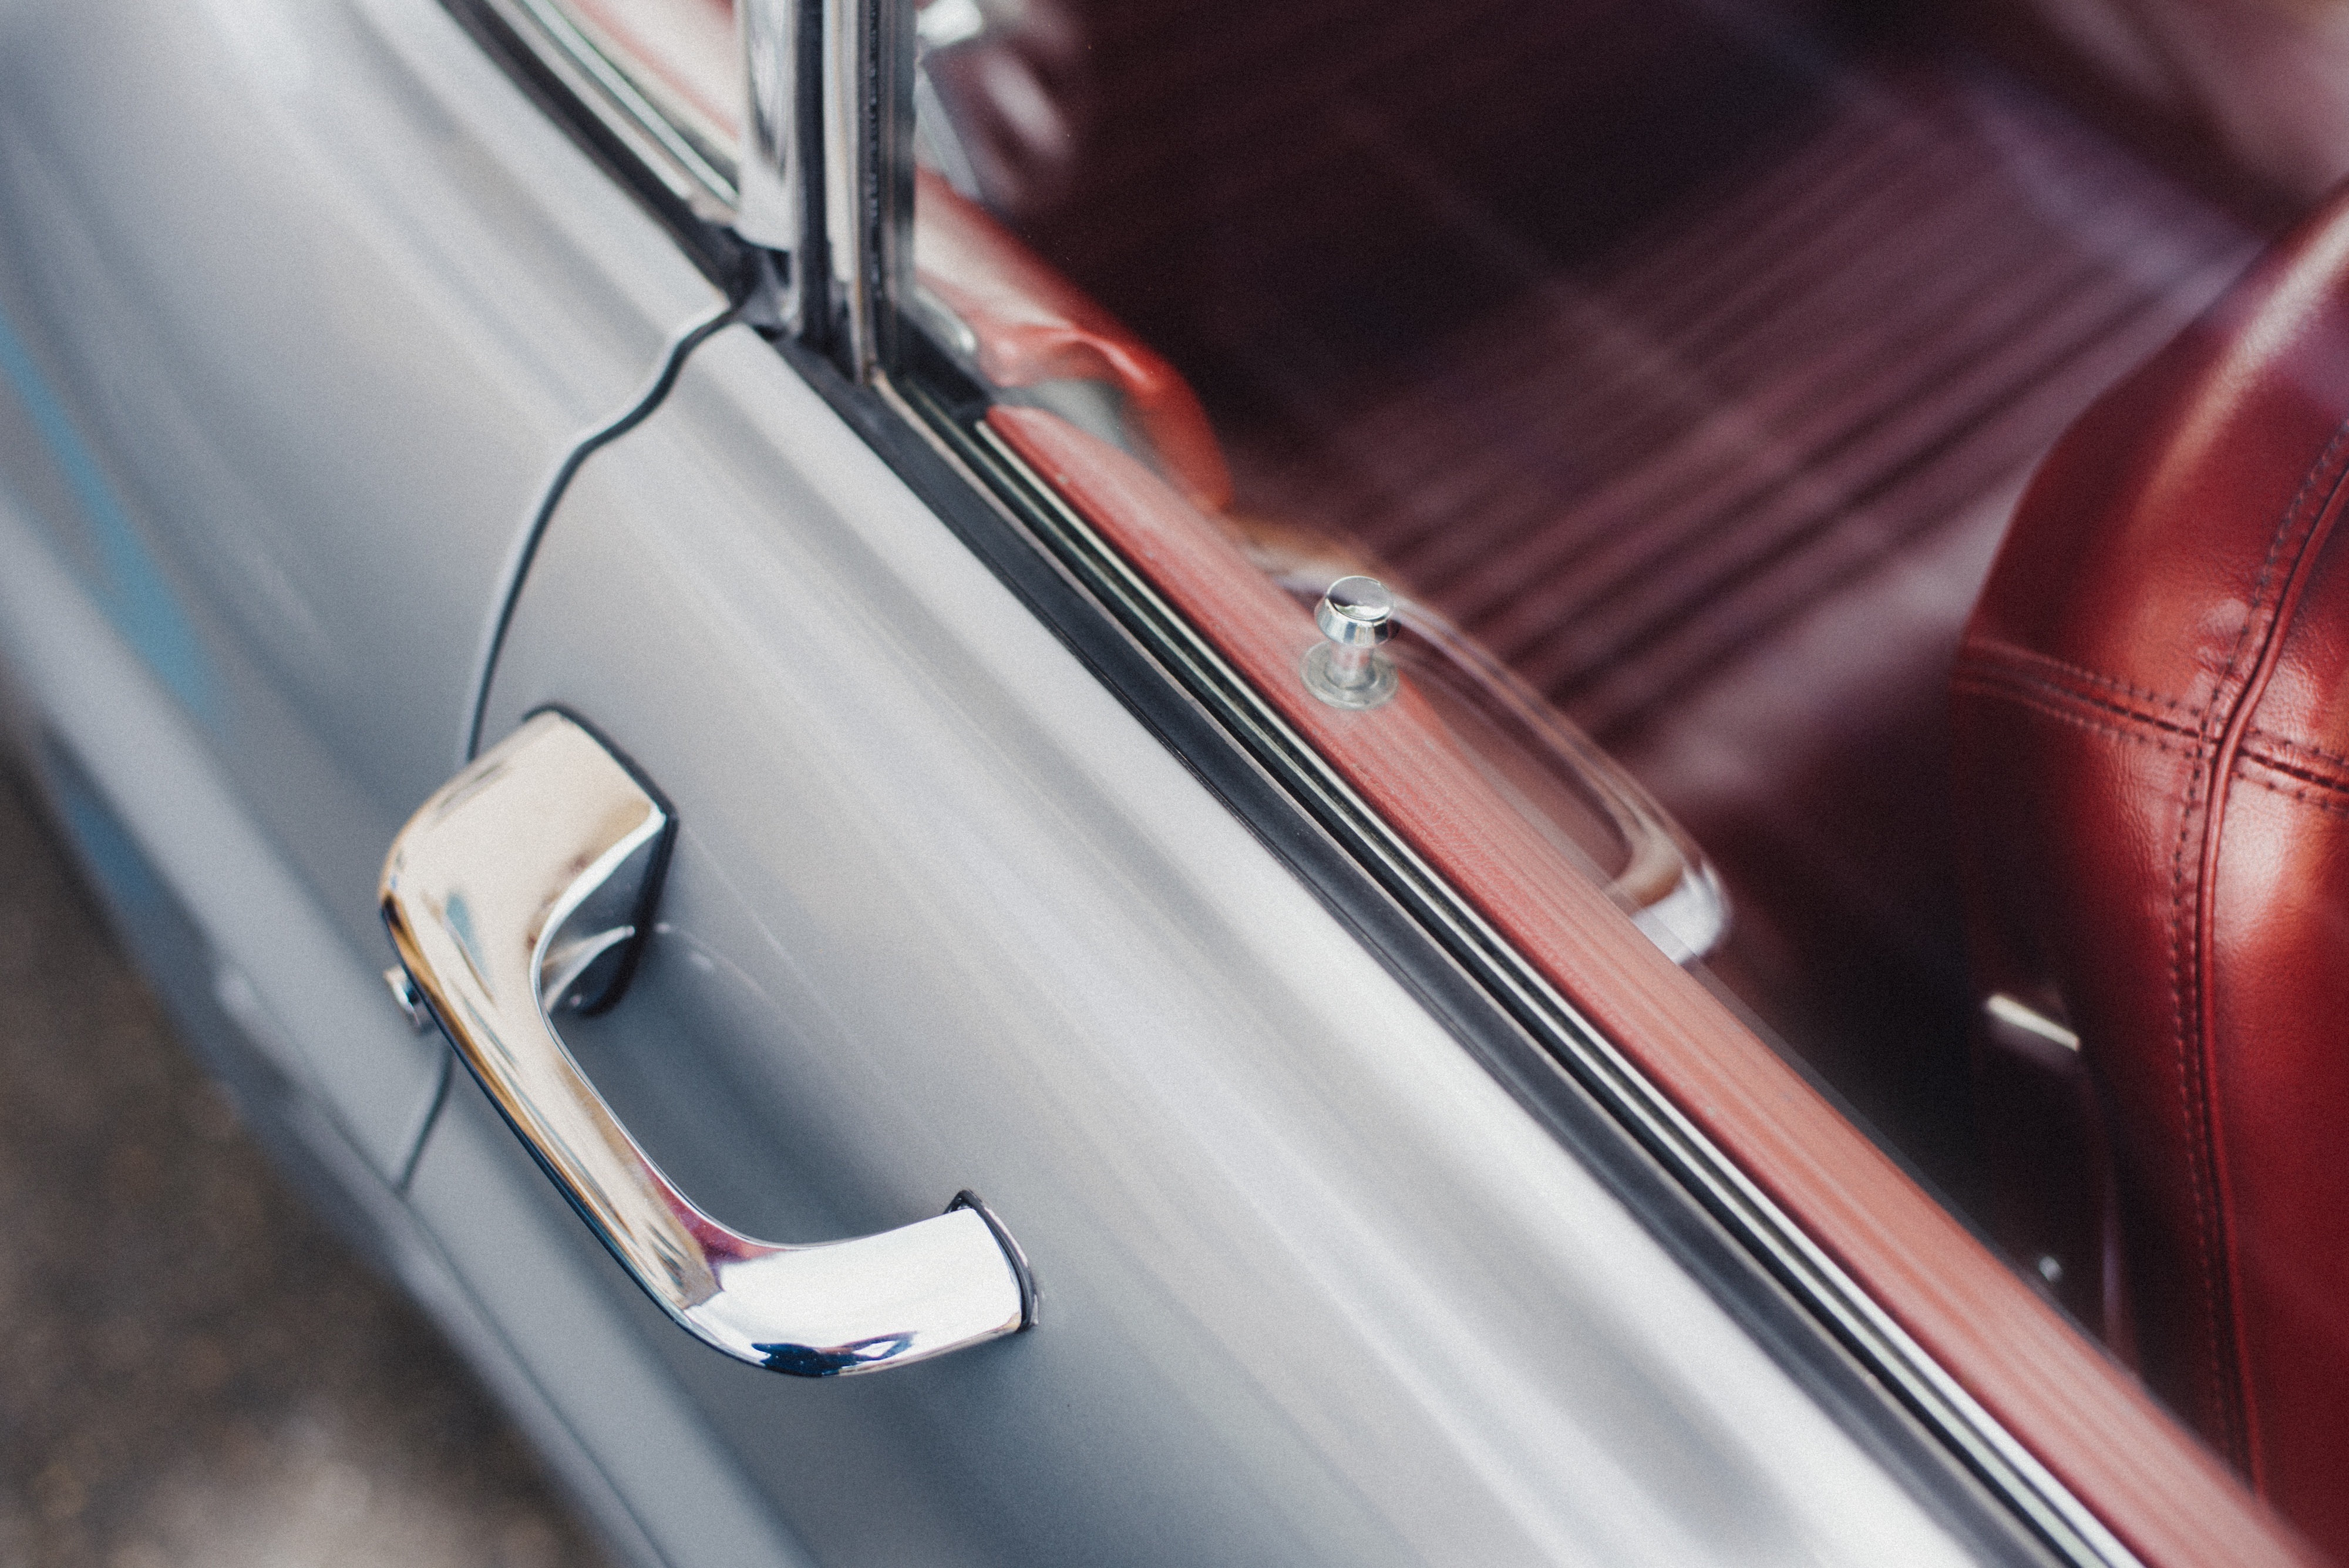
car, wheel, automobile, window, glass, driving, transportation, transport, vehicle, auto, door, automotive, bumper, supercar, lock, door handle, land vehicle, automobile make, automotive exterior, automotive design, luxury vehicle